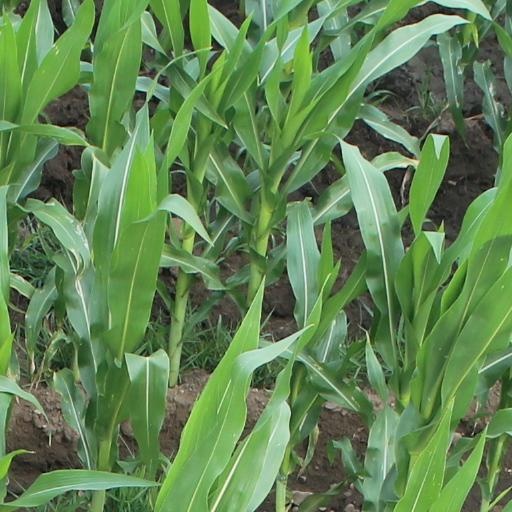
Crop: maize; corn